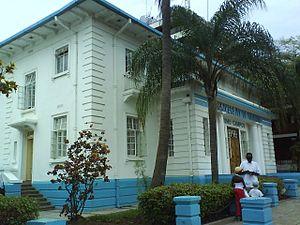
Kisumu, troisième plus grande ville du Kenya après Nairobi et Mombasa, est le chef-lieu du comté de Kisumu et du district de Kisumu Town West, ainsi que de la circonscription électorale du même nom. Elle fut aussi, jusqu'en 2013, le chef-lieu de l'ancienne province de Nyanza.
Le système éducatif kényan est d'application dans les établissements scolaires publics depuis la rentrée scolaire de janvier 1985. Il est basé sur un cycle de 8-4-4 débutant à l'âge de 6 ans.